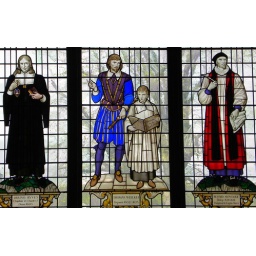
Stained glass window in Chichester Cathedral